Siege of Szigetvár

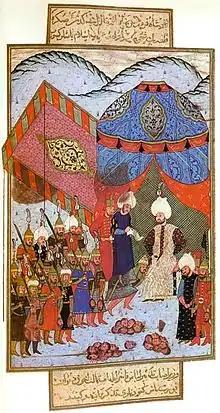
A miniature showing the distribution of rewards after the siege, 16th century

The final battle began on 7 September, the day after Suleiman's demise. The Ottoman army swarmed through the city, drumming and yelling. Zrinski then ordered a charge and led his remaining 600 troops out of the castle. At the bridge of the inner castle, he died from bullets fired by the janissaries.